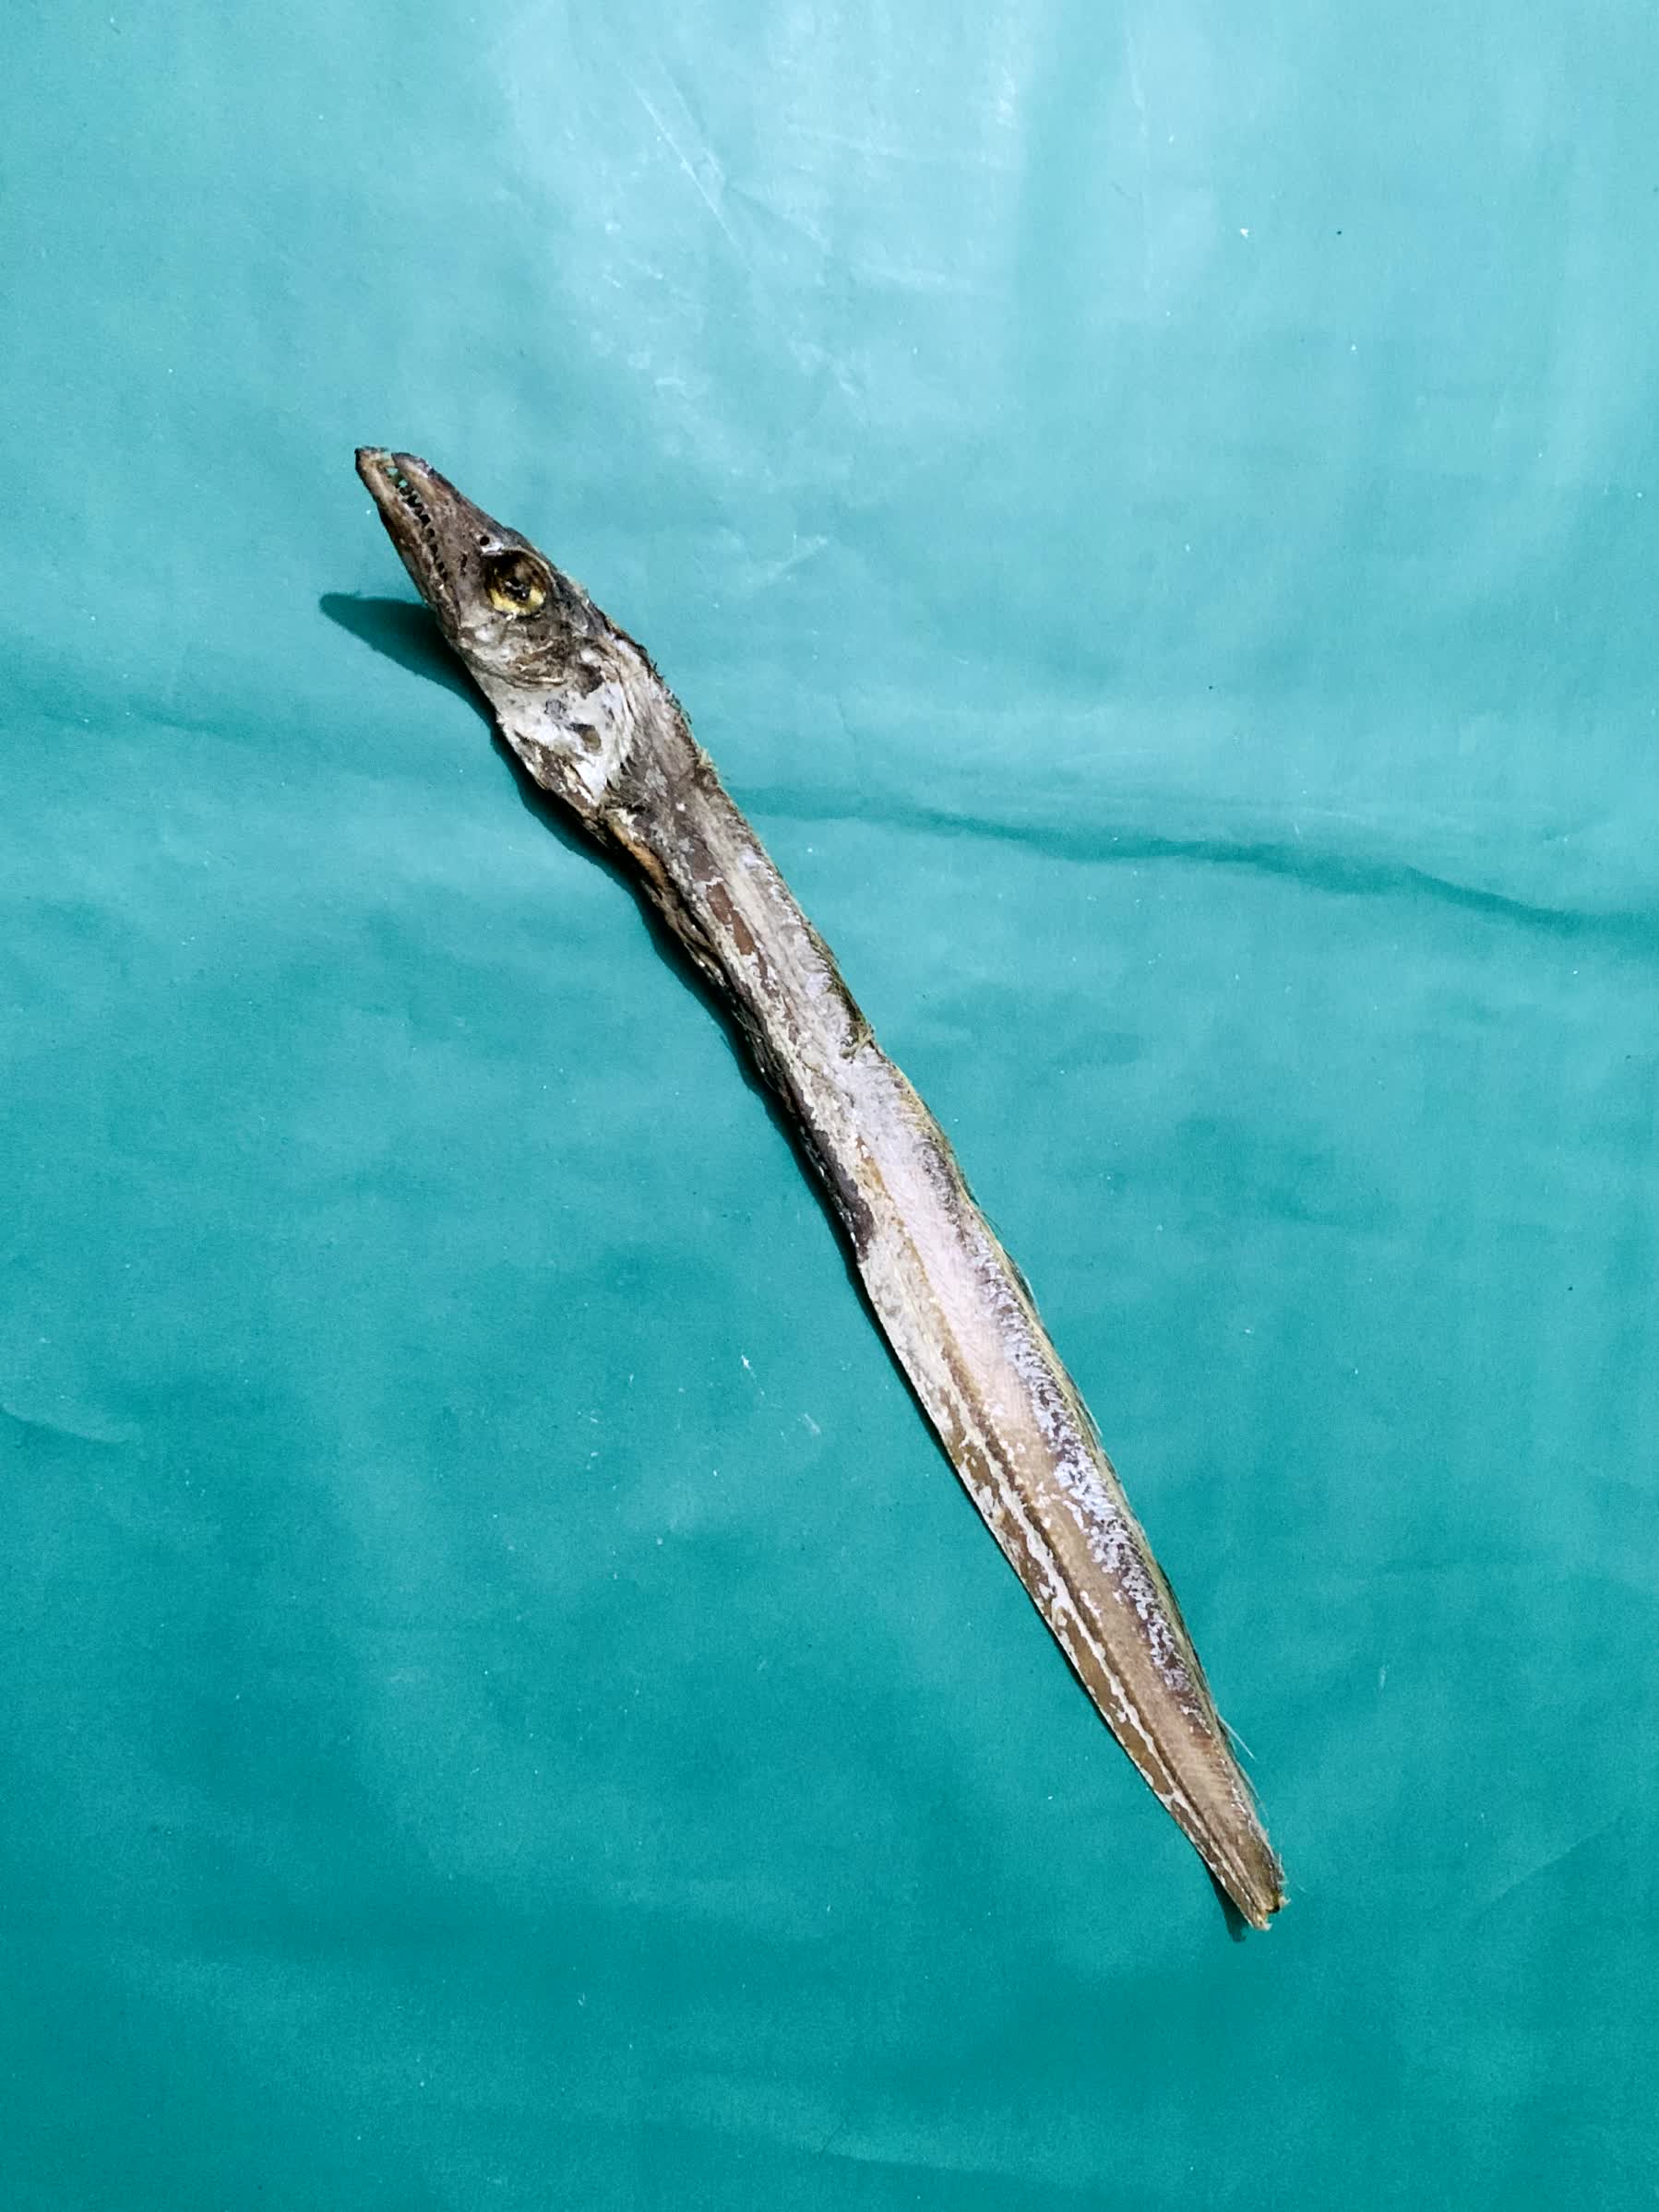
Species: Churi